List of Bible translations by language

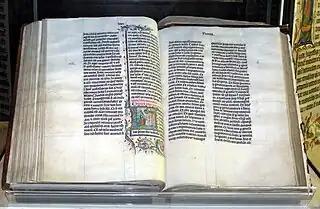

The Bible is the most translated book in the world, with more translations (including an increasing number of sign languages) being produced annually.